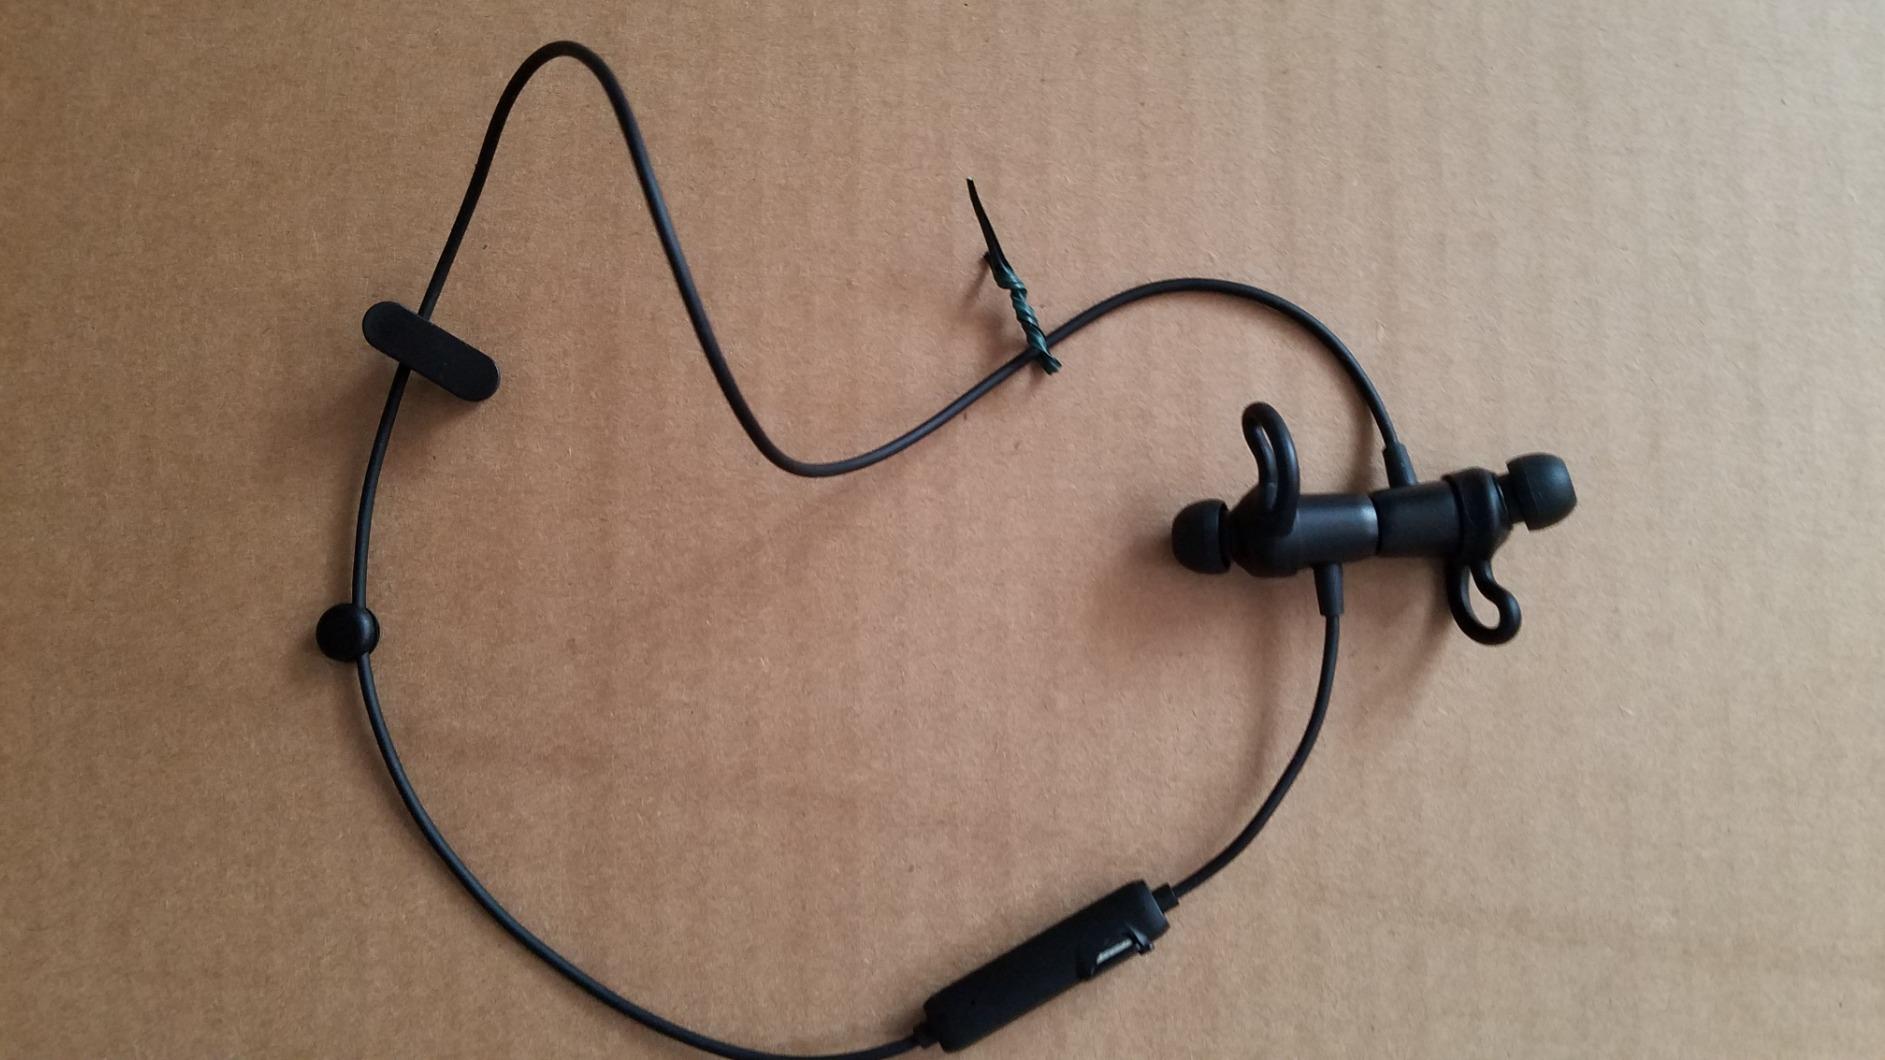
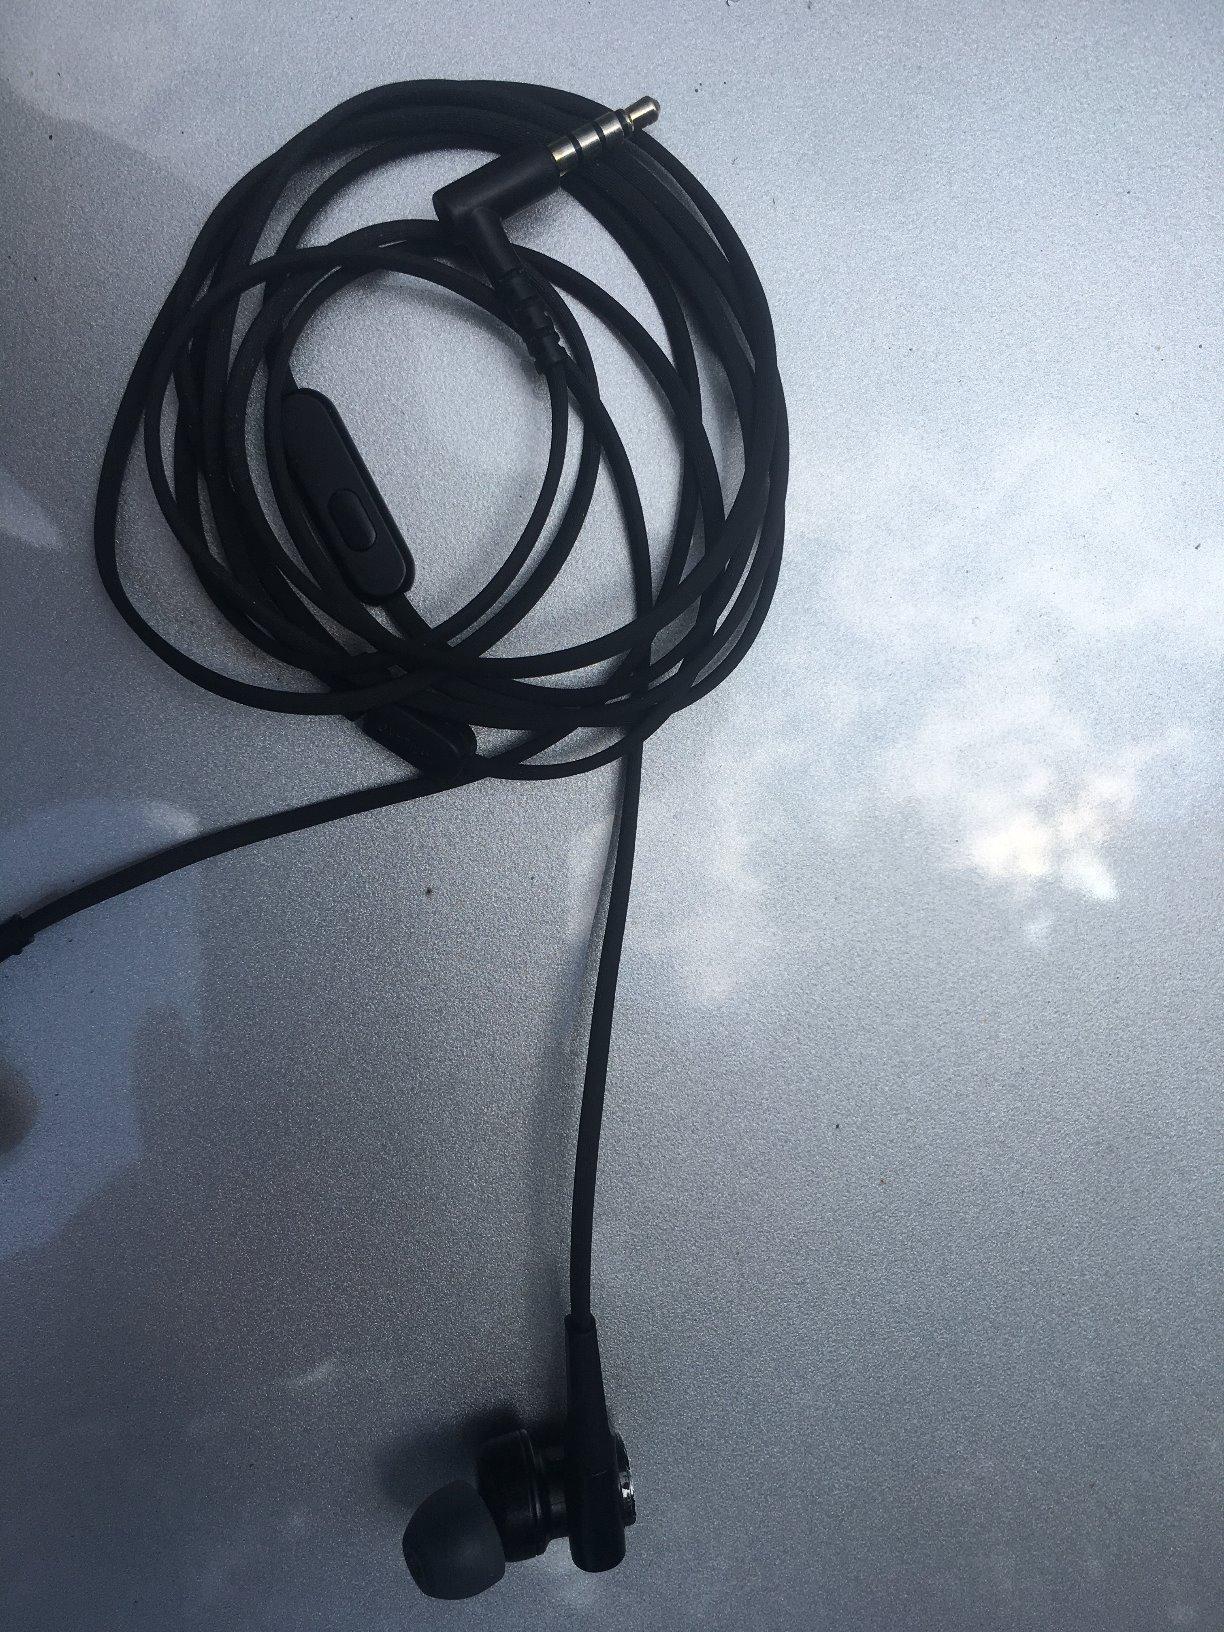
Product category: headphones
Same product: no